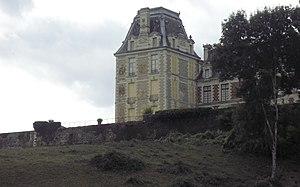
château de la Rongère ( Saint Sulpice) en Mayenne ( classé monument historique 1991) , France , Pays de la Loire.
Le château de la Rongère est situé à Saint-Sulpice, à 1 km du bourg, dans le département de la Mayenne. Y naît un ruisseau affluent de la Mayenne, longueur 1 000 m.